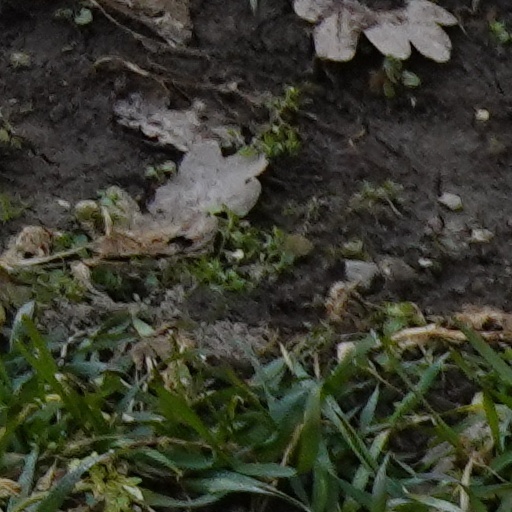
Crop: wheat